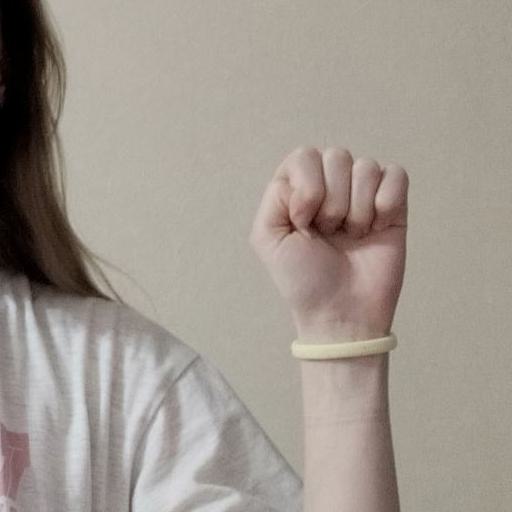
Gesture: fist